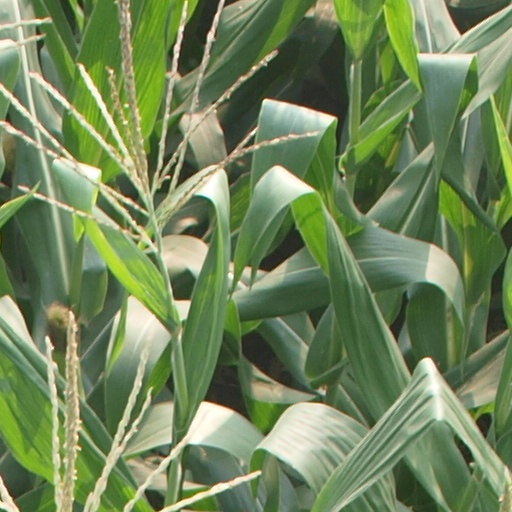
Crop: maize; corn